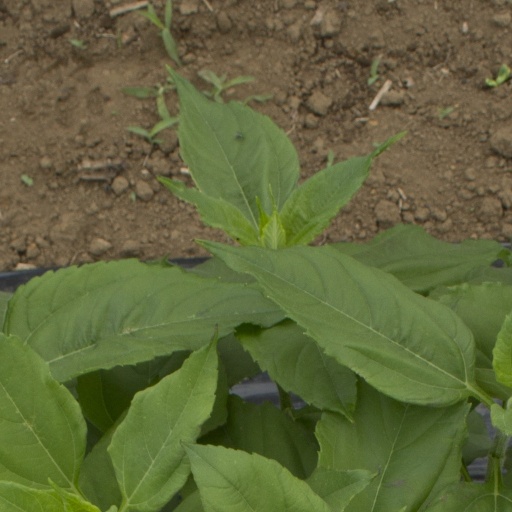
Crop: Jerusalem artichoke